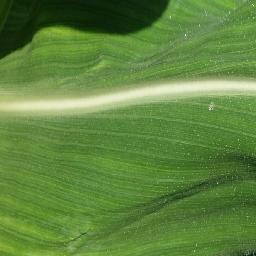
Label: Corn_(Maize)___Healthy